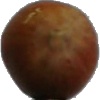
Label: Nut Forest 1